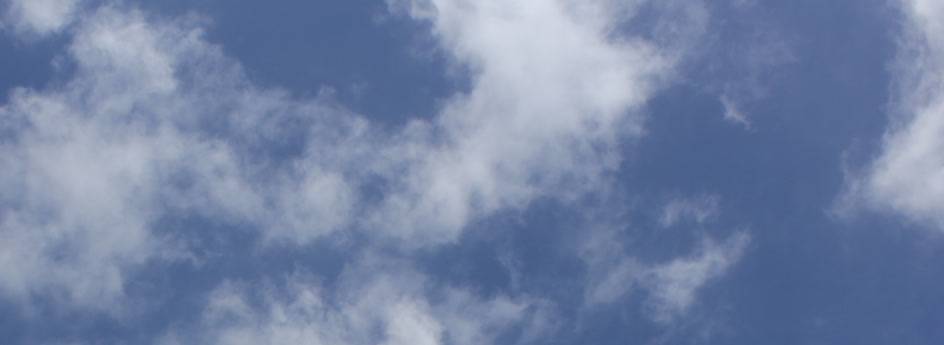
Cloud type: Altocumulus